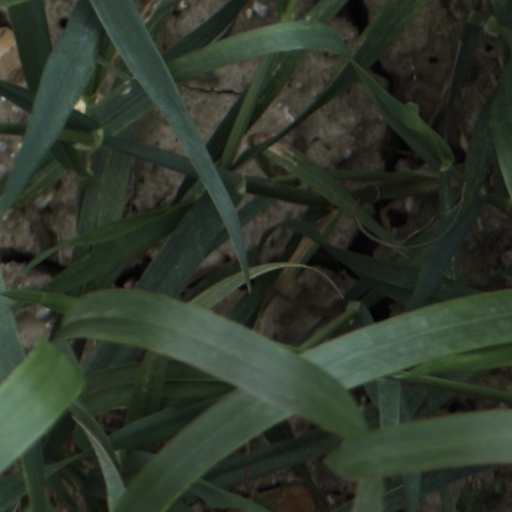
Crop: wheat